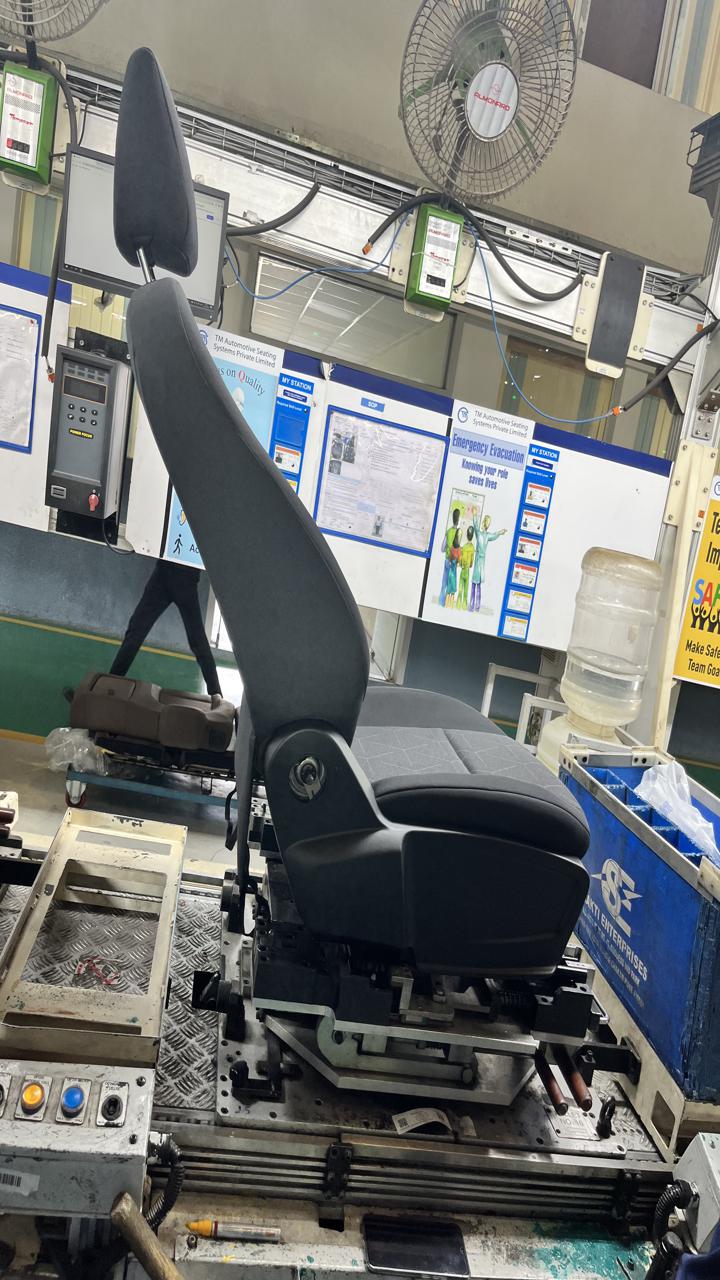
Label: No knob